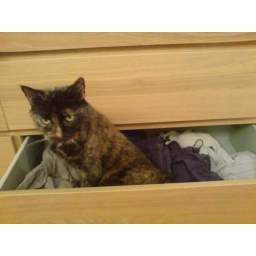
cat in a drawer